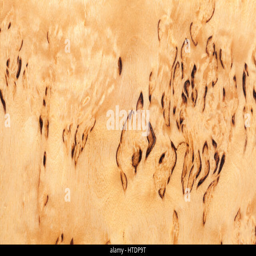
pattern of the birch , background texture